Il mondo della luna (Antal Doráti recording)

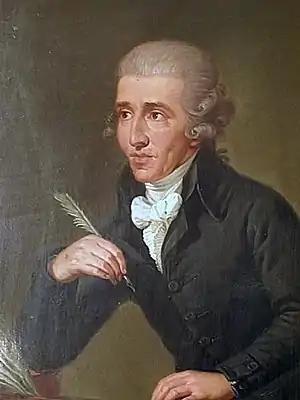
Joseph Haydn, portrayed by Ludwig Guttenbrunn

Lionel Salter reviewed the album on LP in "Gramophone" in September 1978. "Il mondo della luna" was a better drama than some of Haydn's other operas, he thought, in that it did not have a "cat's-cradle [plot] full of confusing intrigue and confused motivation". Its musical excellence was vouchsafed by Haydn's recycling eight excerpts from it in his flute trios, his Symphony No. 63 and the "Benedictus" of his "Mariazell" Mass. As for the album itself, it was blessed with a cast that was "an uncommonly strong one, almost without weakness". Domenico Trimarchi, "particularly alert to textual nuances", painted a persuasive portrait of Buonafede, the wealthy old innocent being duped by his daughters' and maidservant's lovers. Luigi Alva was equally enjoyable as Ecclitico, the bogus astronomer – styled an astrologer by a librettist too ignorant to know the difference – who tricked his future father-in-law into believing that he had been miraculously transported to the moon. Anthony Rolfe Johnson, playing the servant Cecco, "[made] the most of his moment of glory as the mock Lunar Emperor". The opera's other male role, Ernesto, originally an alto part sung by a "castrato", was undertaken by Lucia Valentini Terrani in the album's least successful performance. Her voice was "at times less than ideally steady", and she seldom sounded convincingly masculine. Doráti's other female soloists sang impeccably. As Clarice, the darling of the star-gazing confidence trickster, Edith Mathis "[negotiated] the "fioriture" of 'Son fanciulla da marito' with brilliant clarity". As Clarice's sister Flaminia, Ernesto's best beloved, "that admirable stylist Arleen Augér [revelled] in her tremendous bravura aria 'Ragion nell'arma' ... and in the tender 'Se la mia stella'". And as Lisetta, the below-stairs mezzo wooed by Cecco, Frederica von Stade dispatched her helter-skelter comic numbers with apparently effortless virtuosity. In this particular opera, the contribution made by Haydn's orchestra was a more important ingredient than usual: he had responded to its extraterrestrial theme with a sopranino recorder, some unusual violin harmonics and imaginative echo effects. Happily Doráti's band played better for him on "Il mondo della luna" than on any of the other albums in his Haydn cycle. Philips's production team had done their work well too, although not quite perfectly – a duet seemed to have been edited clumsily, and at one point Trimarchi sounded anomalously far from his microphone. The album's one serious negative lay in Doráti's handling of its recitatives (vital to the opera's narrative coherence). They were far too slow, dragging on "ad infinitum".